Raymond Hackett

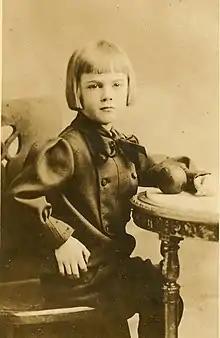
Hackett as a juvenile performer, 1909, in the Broadway play "The Awakening of Helena Richie" .

Raymond Hackett (July 15, 1902 – July 7, 1958) was an American stage and screen actor. He had been a child actor on the Broadway stage and was the brother of Albert Hackett. He was born in New York City the son of Maurice Hackett and Florence Hackett (née Hart). His mother was later a silent screen actress. Hackett's first wife was Myra Hampton, the marriage was dissolved. His second wife was the actress Blanche Sweet.